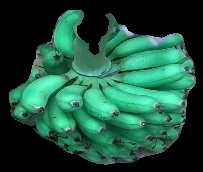
Variety: rasbale
Grade: grade1